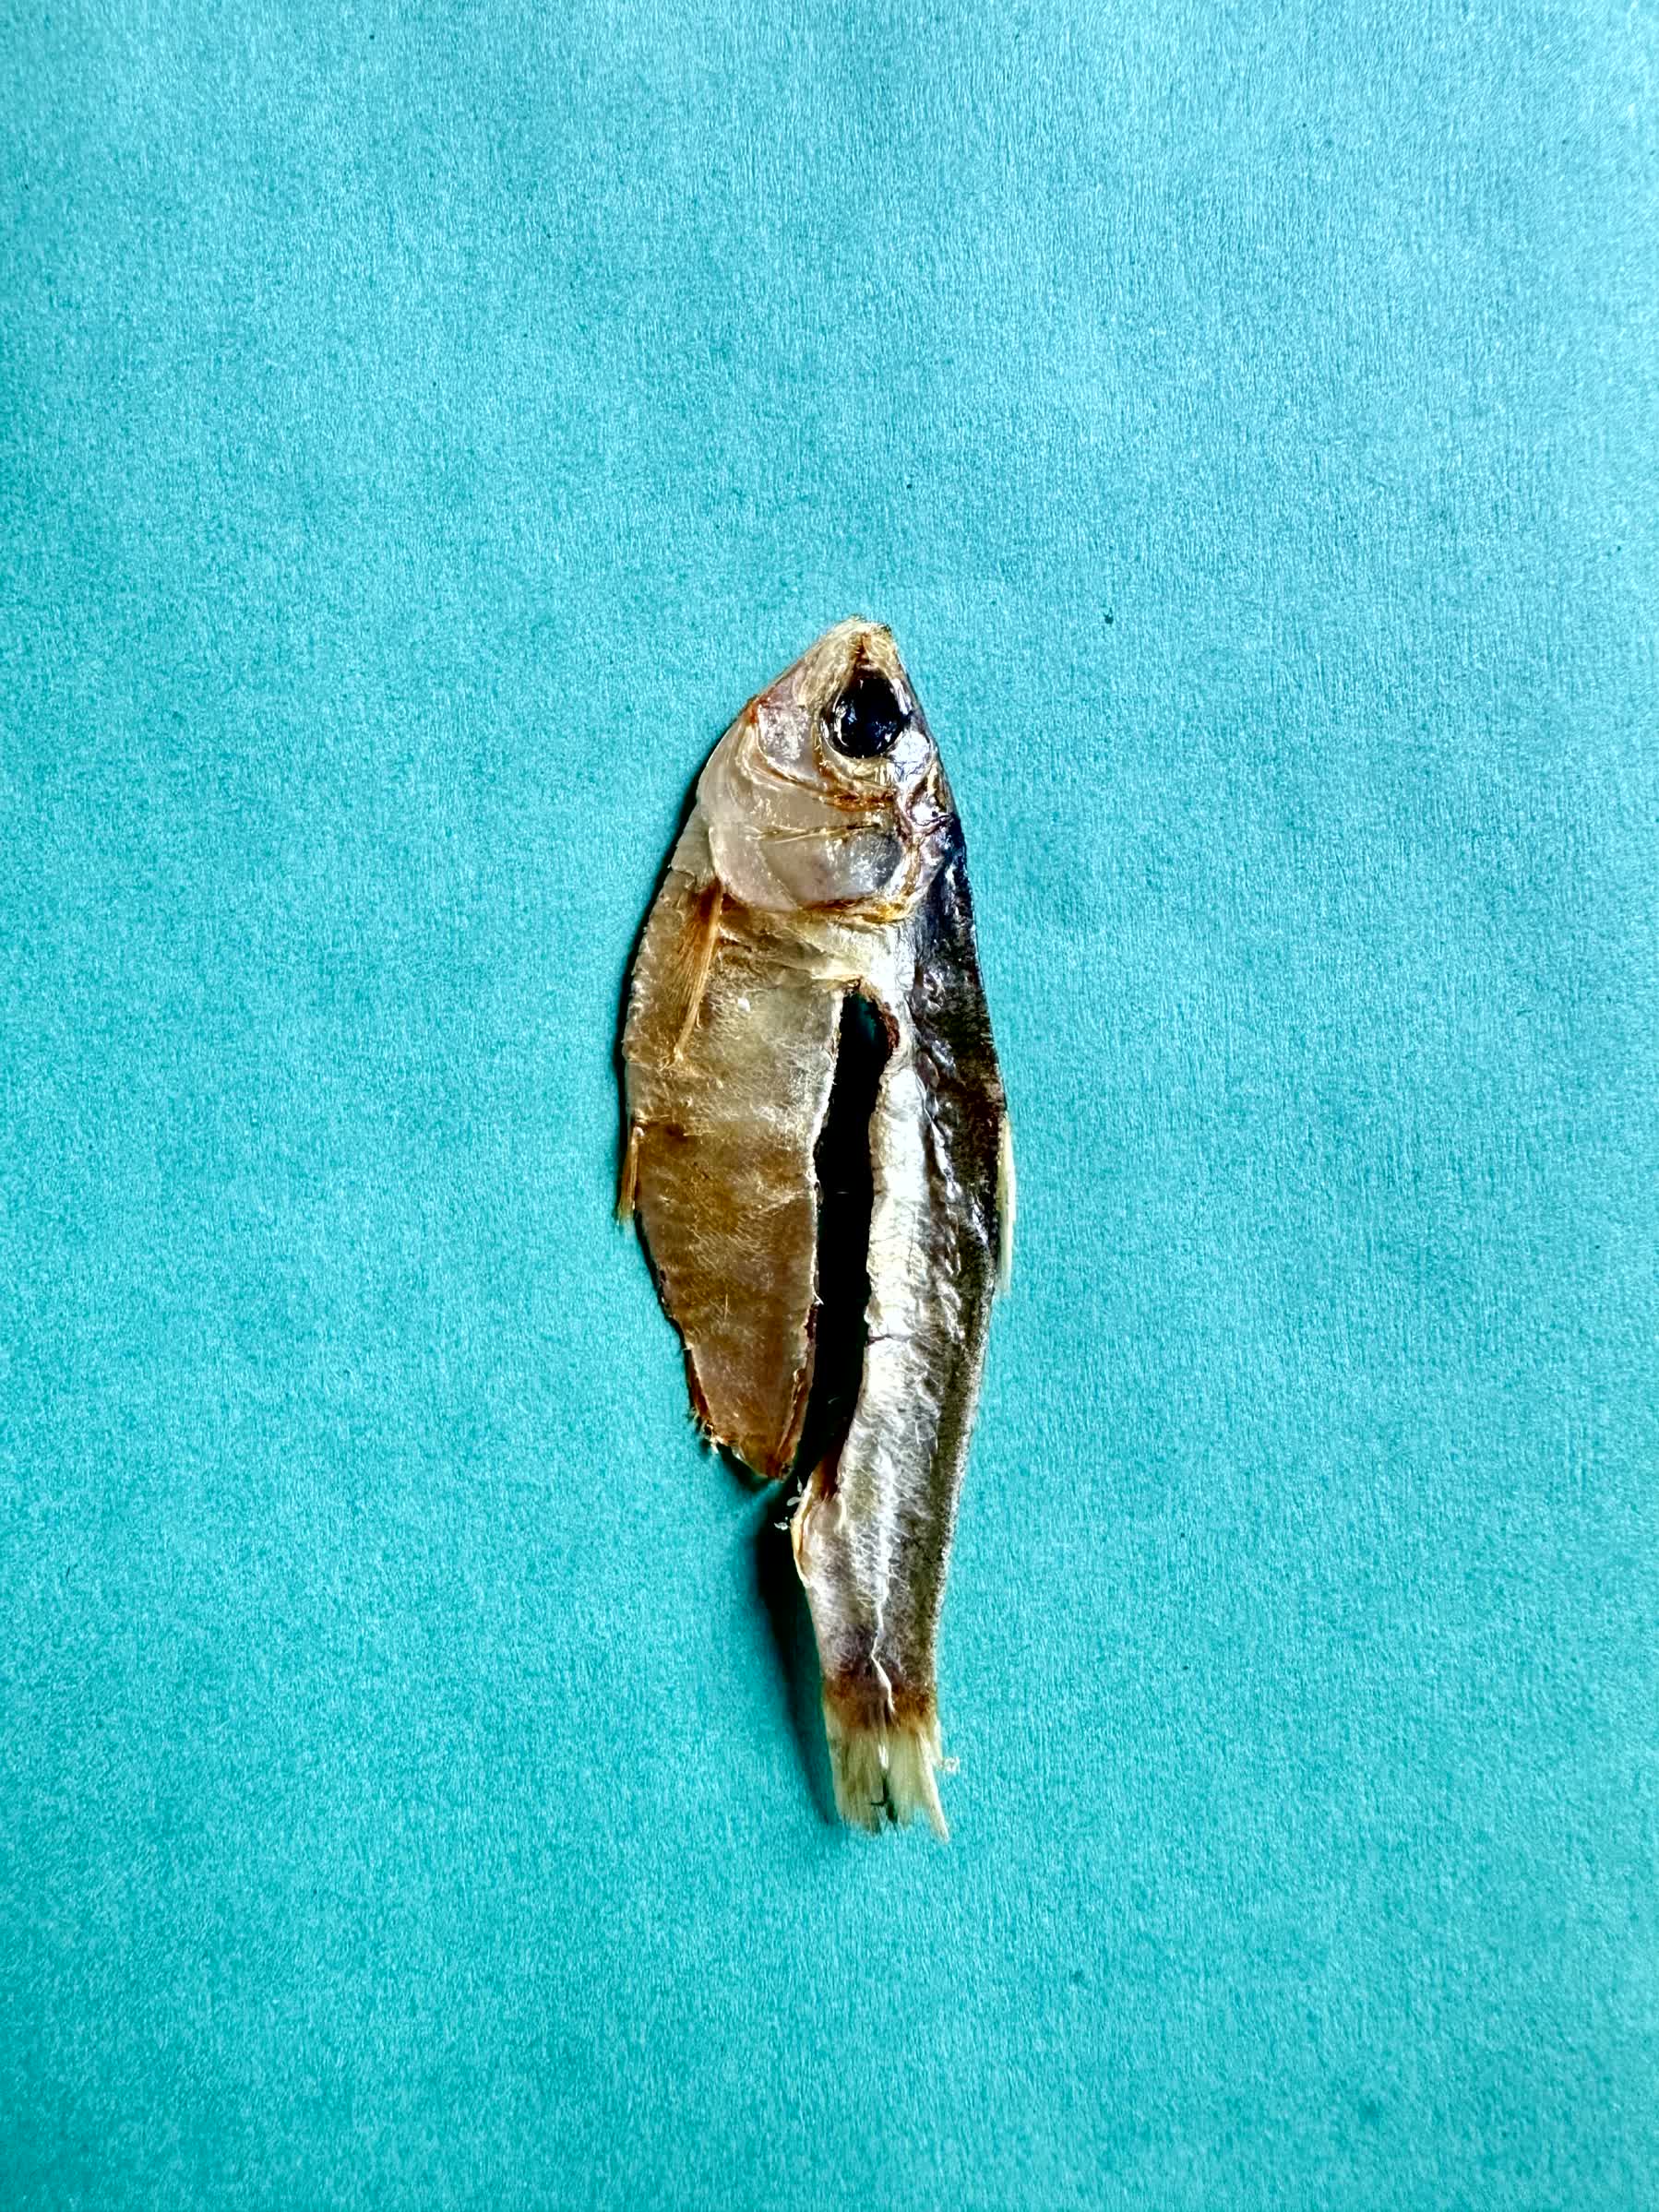
Species: Chapila